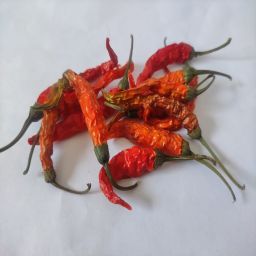
Crop: Chile Pepper
Quality: Dried